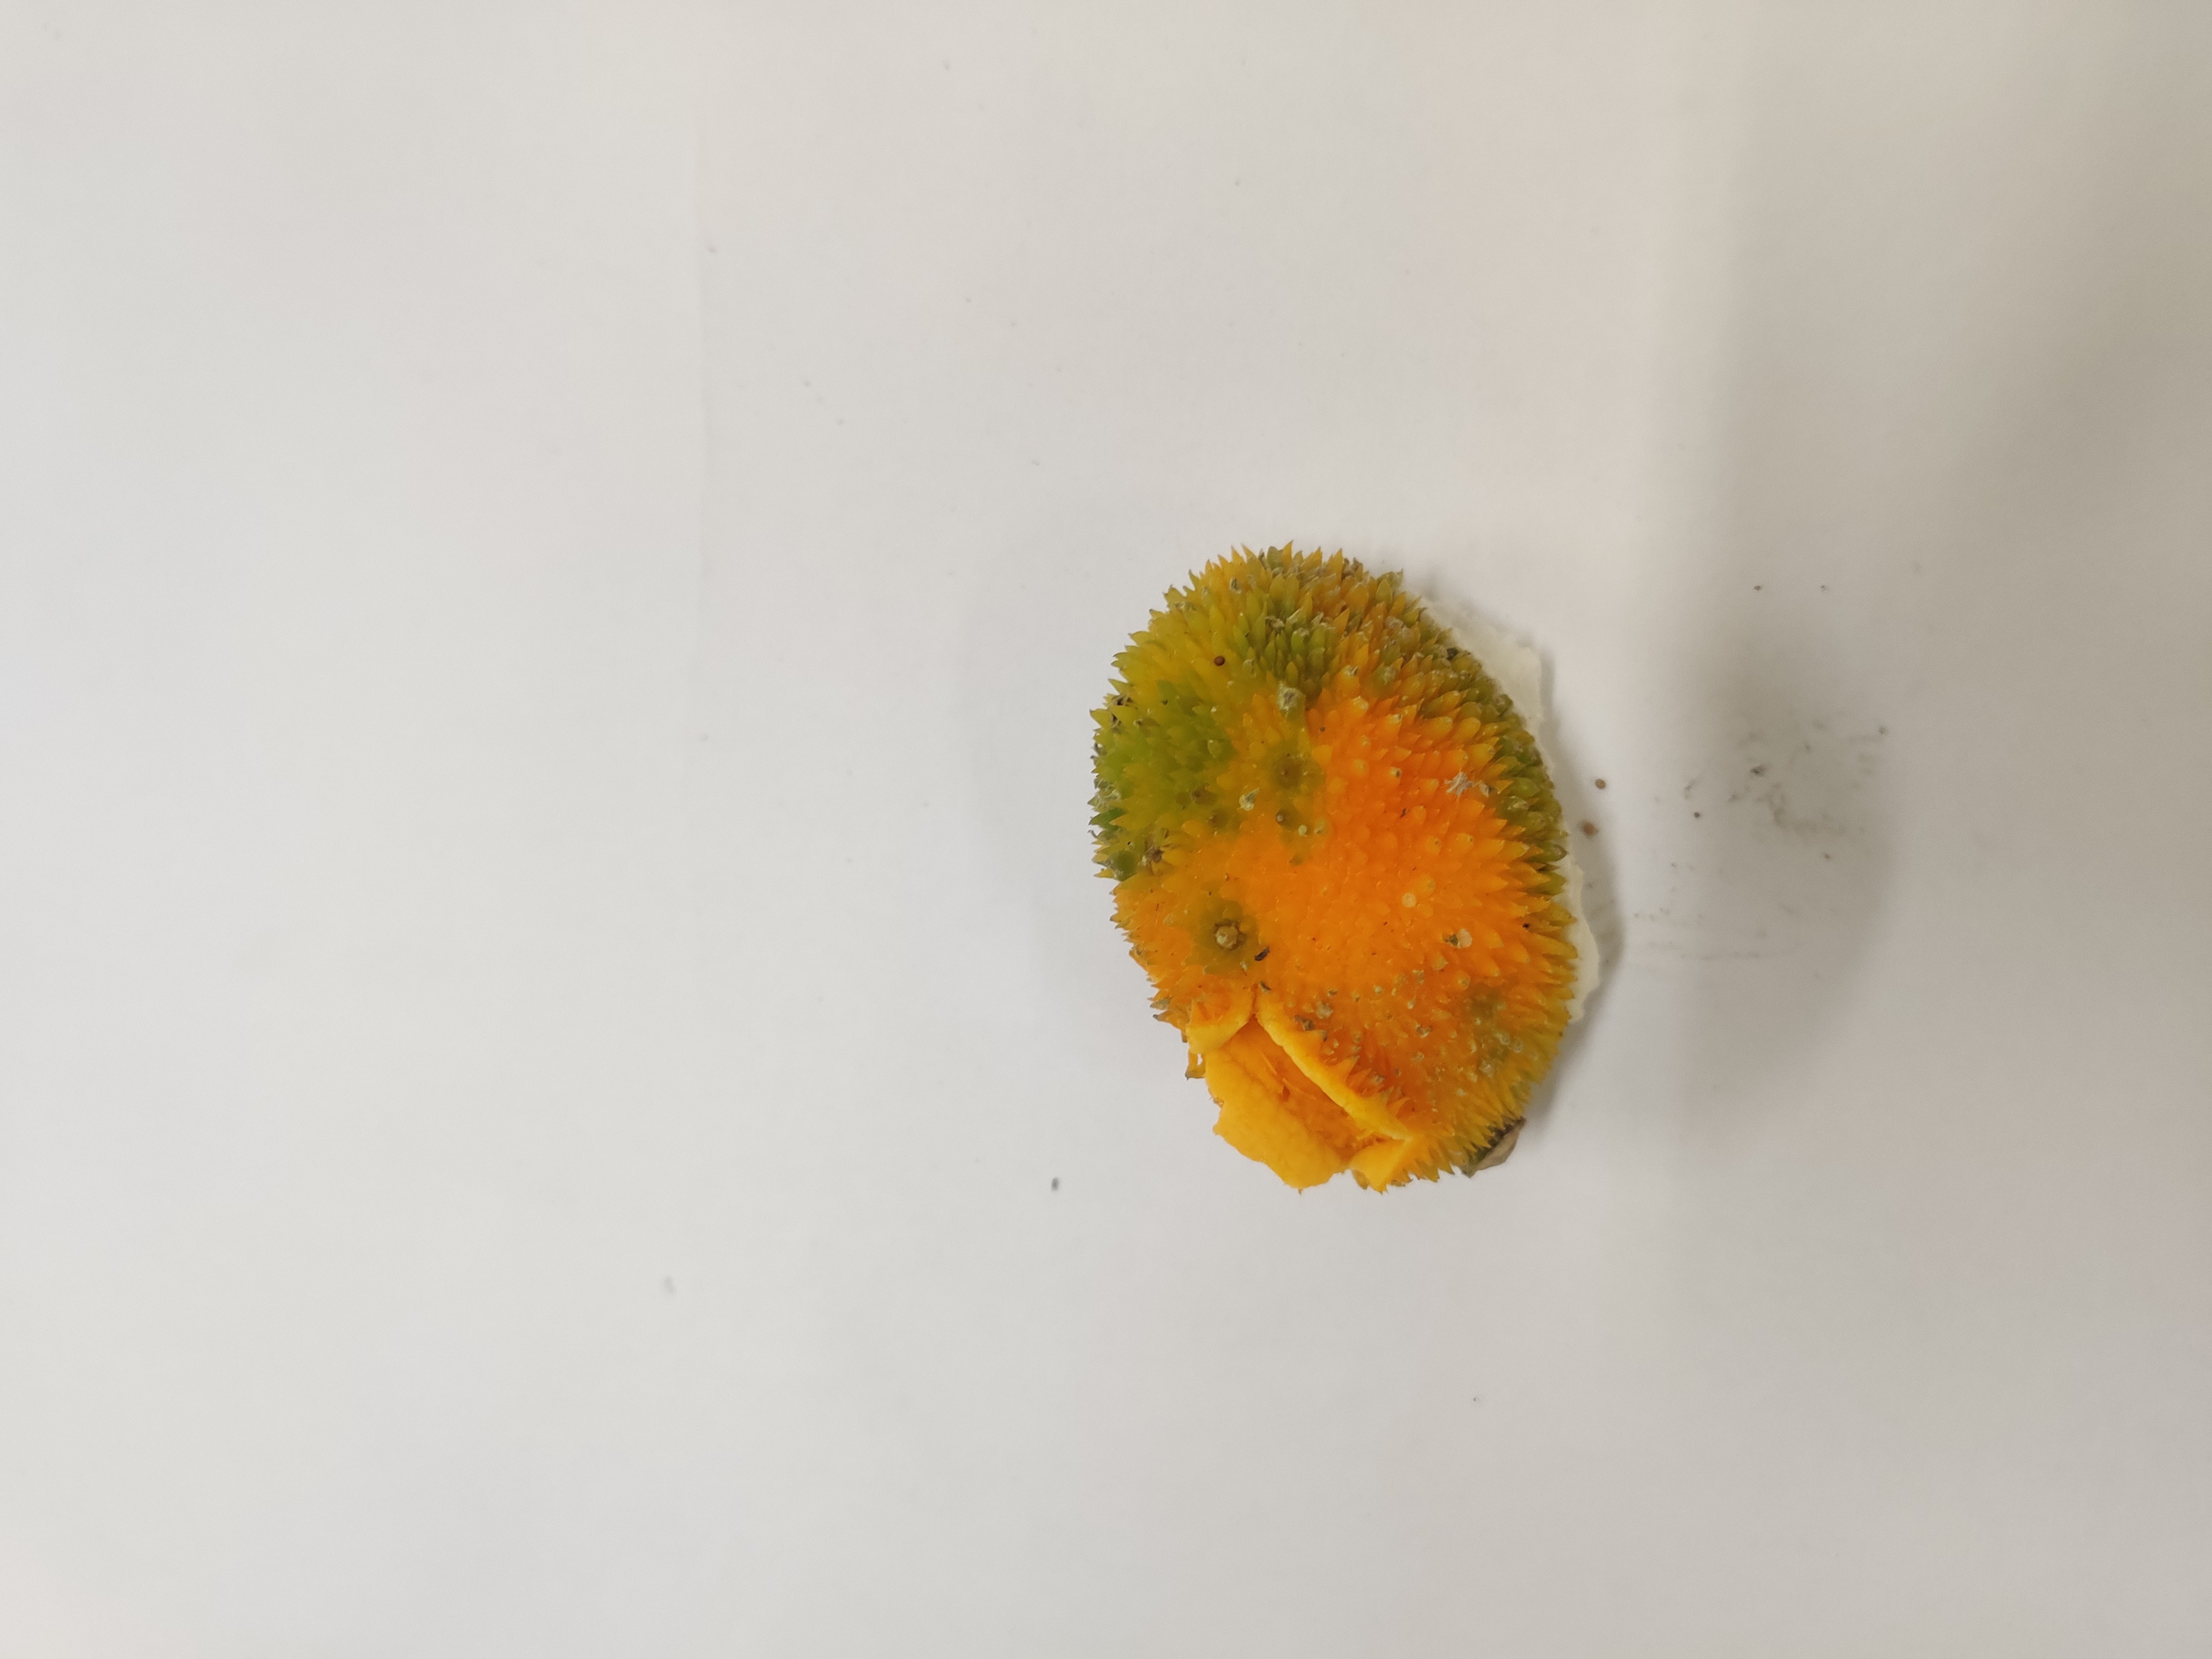
Crop: Spiny Gourd
Condition: Damaged